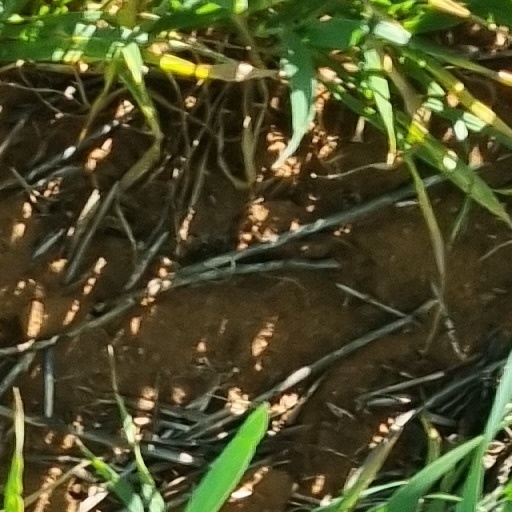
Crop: wheat